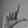
ASL letter: L